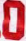
Number: 0